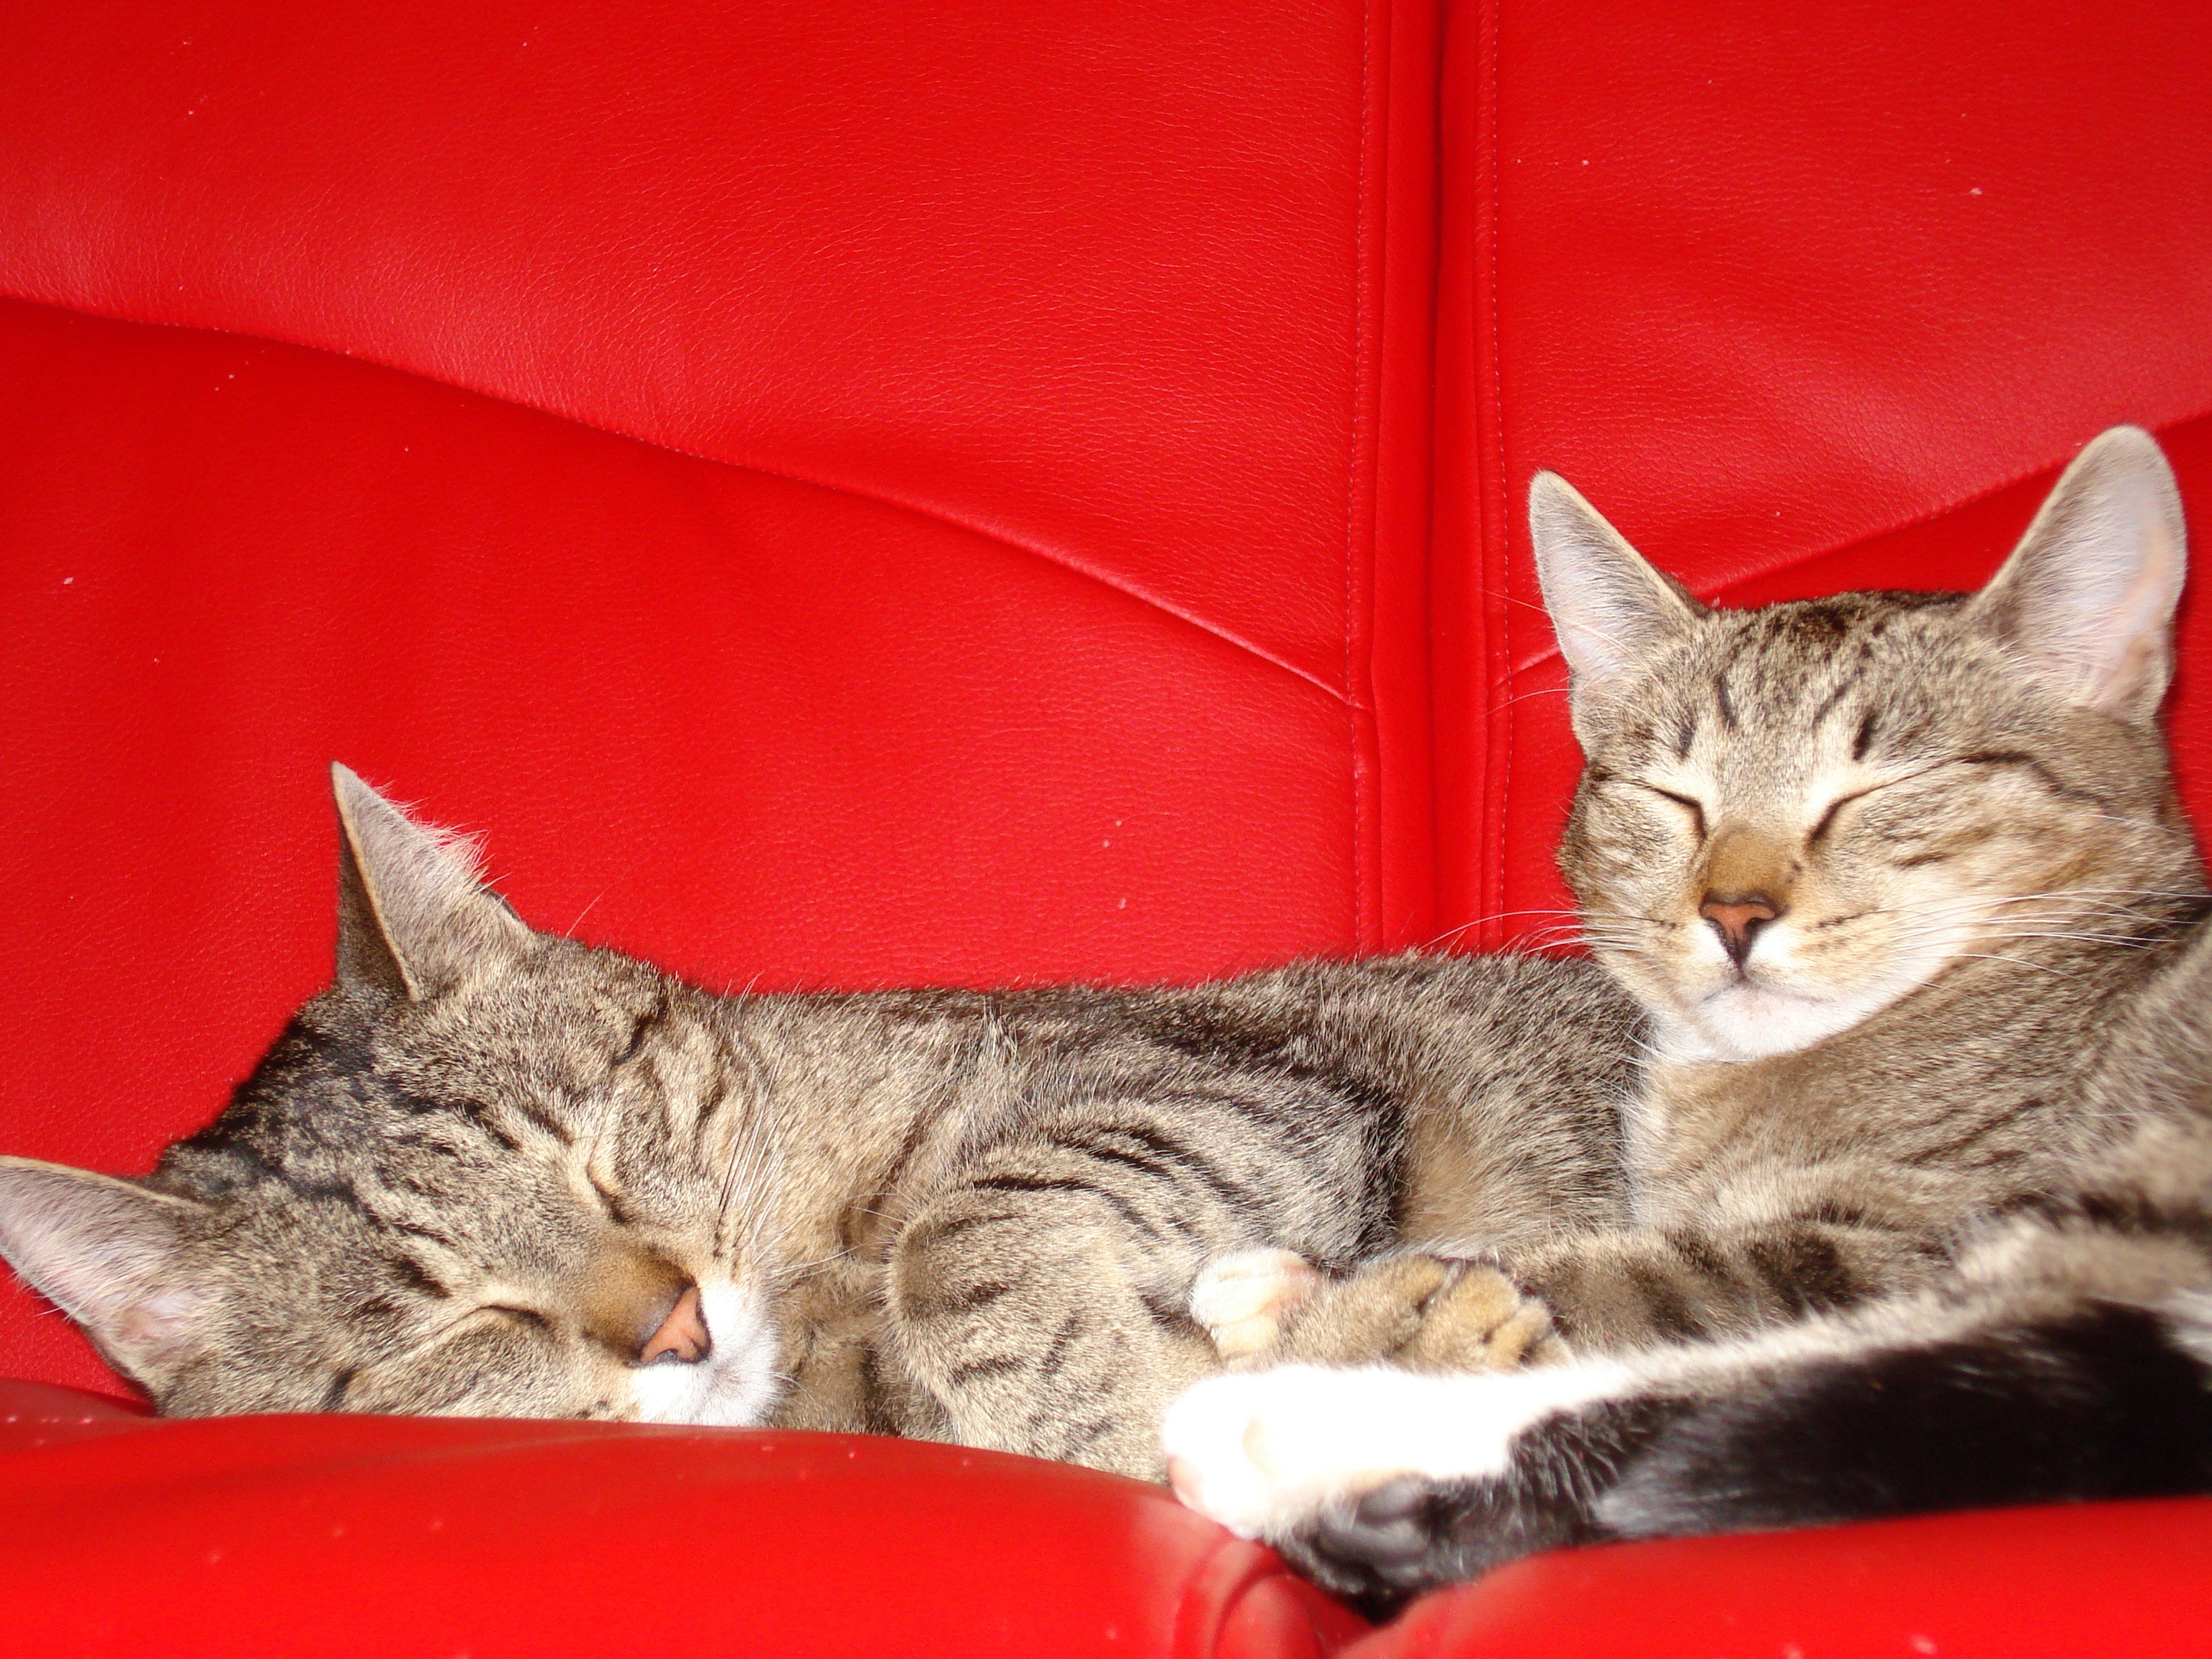
coat, kitten, cat, mammal, pets, cats, whiskers, vertebrate, tomcat, kittens, domestic cat, futrzak, tabby cat, european shorthair, little kitty, small to medium sized cats, cat like mammal, domestic short haired cat, pixie bob, american shorthair